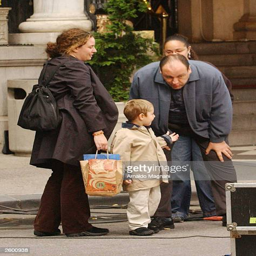
actor is shown on the set of filming by hotel with his son